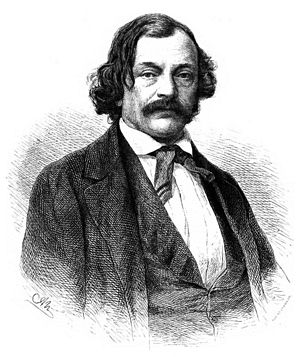
Hermann Marggraff
Hermann Marggraff var en tysk forfatter.